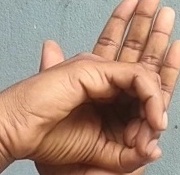
ASL sign: 0